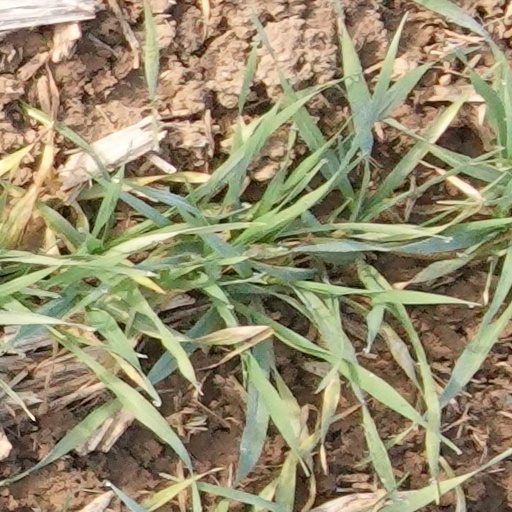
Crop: wheat